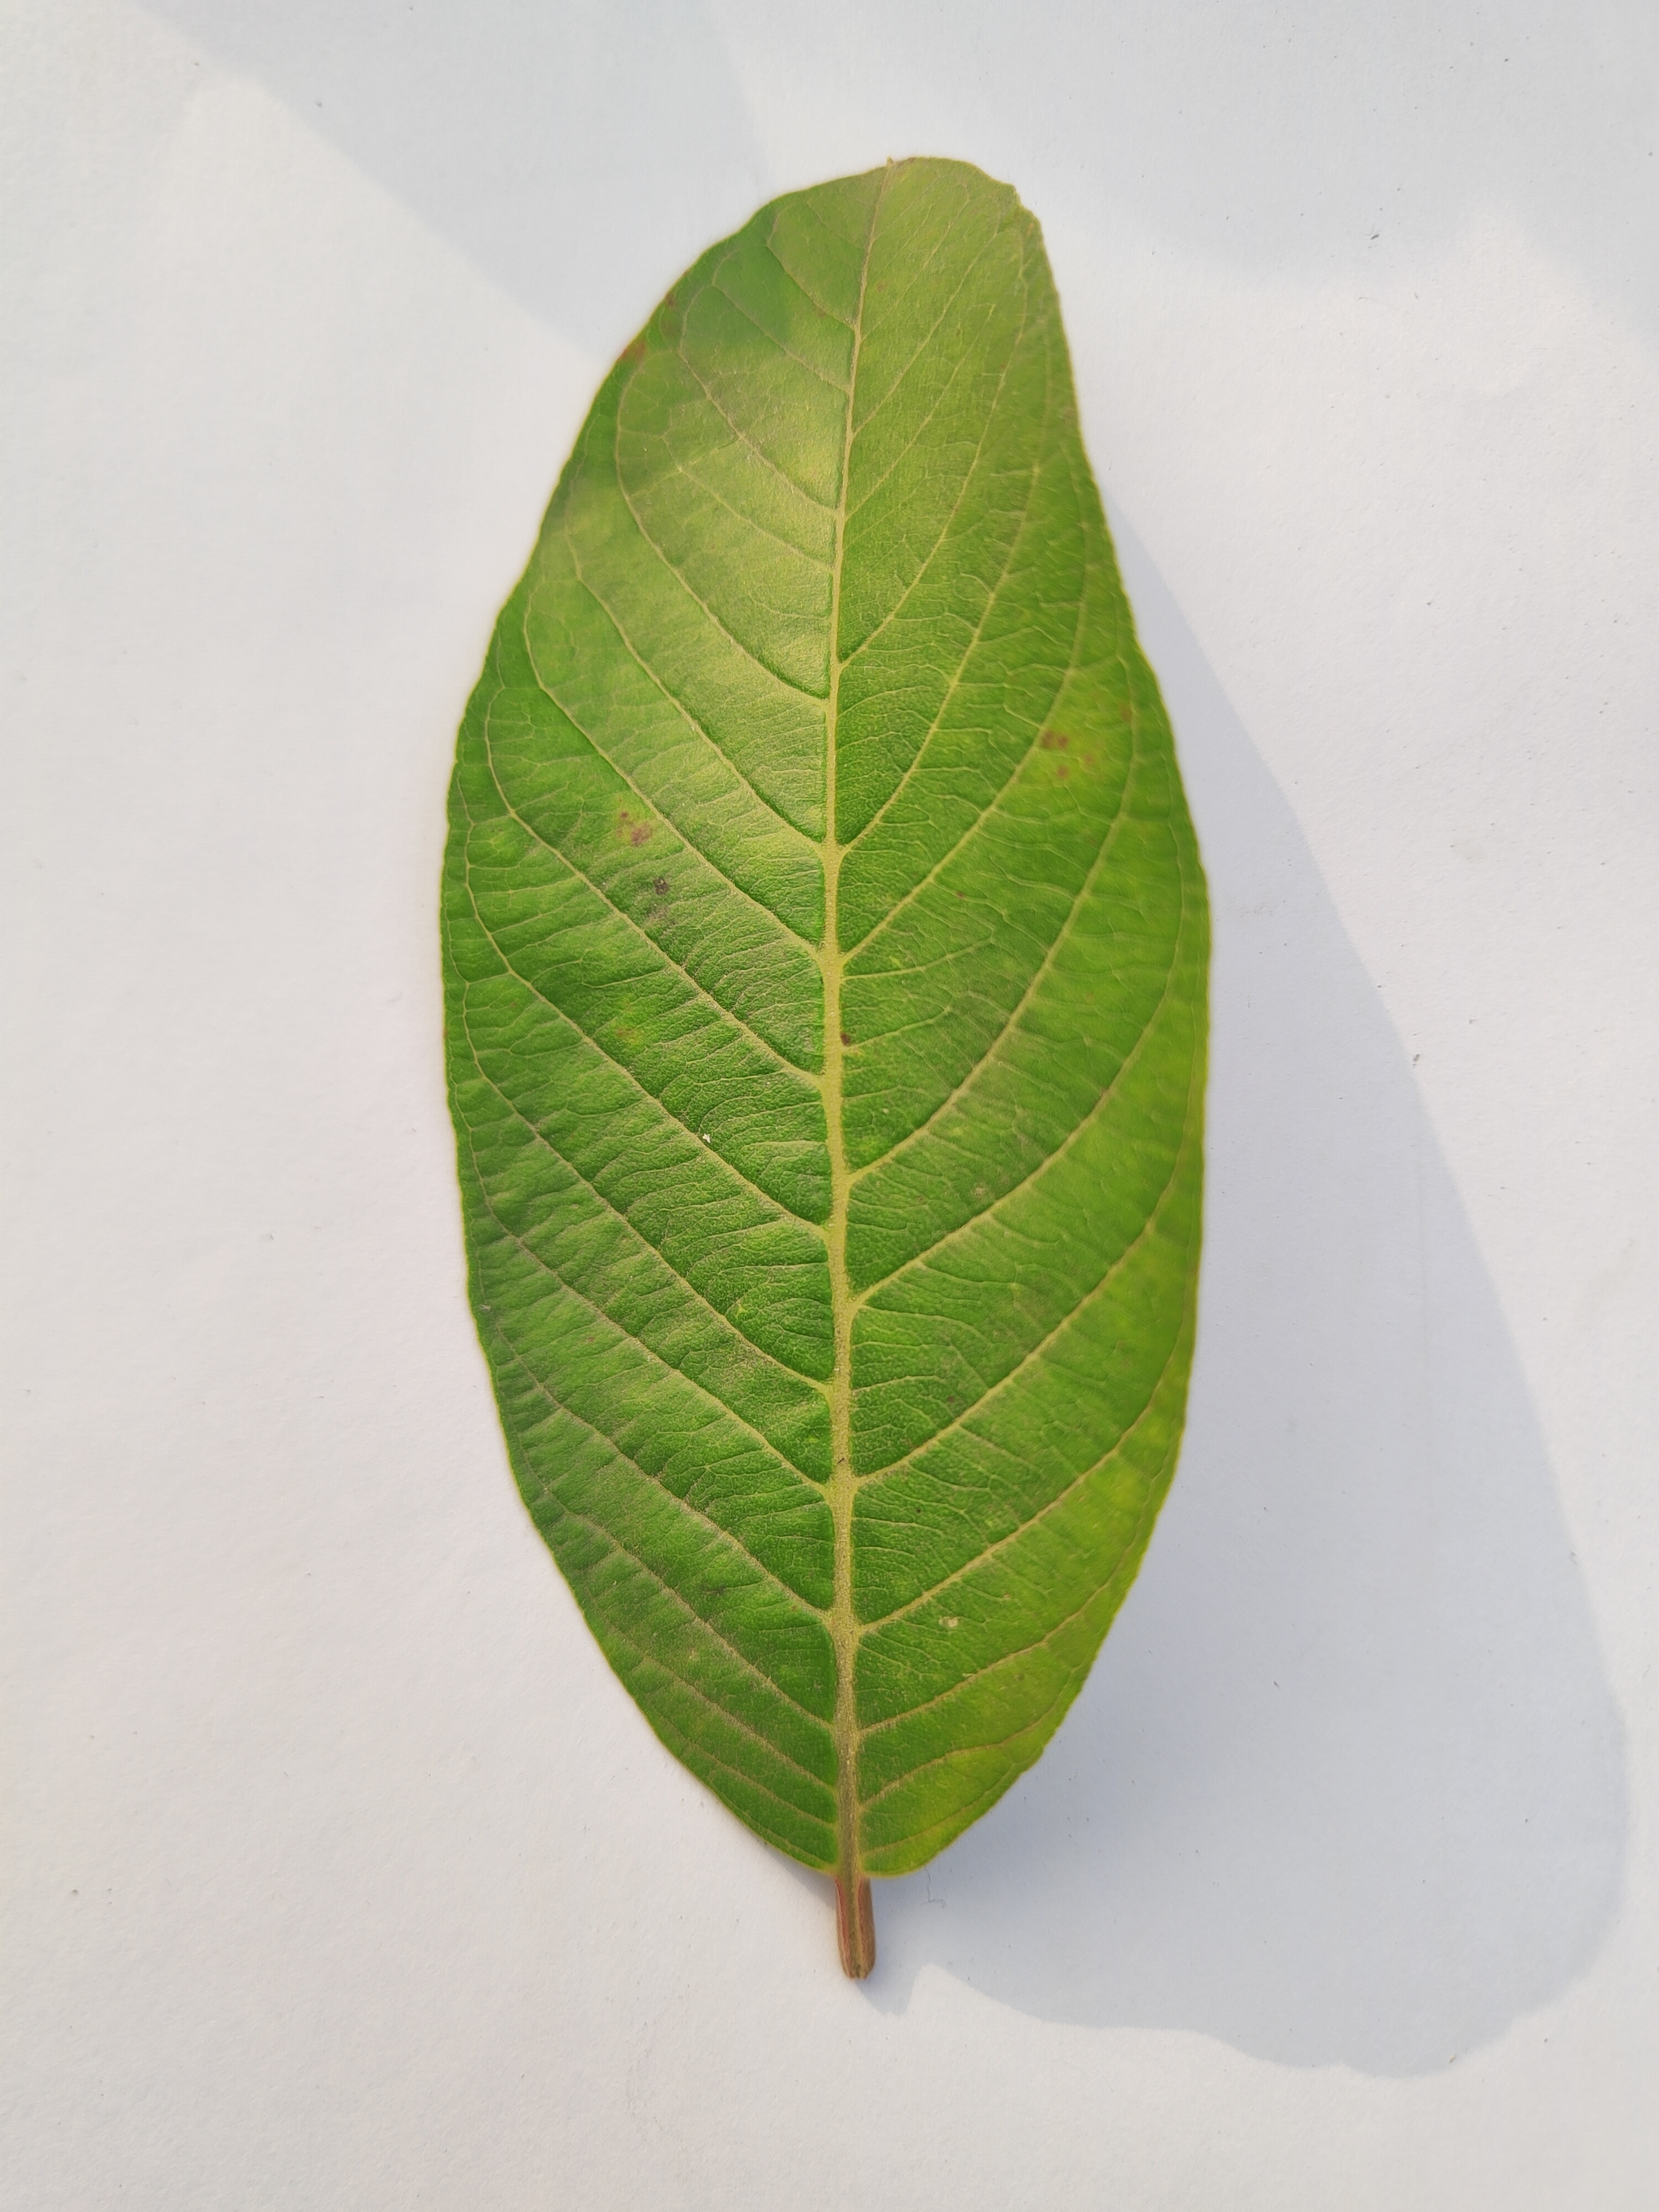
Leaf variety: Guava